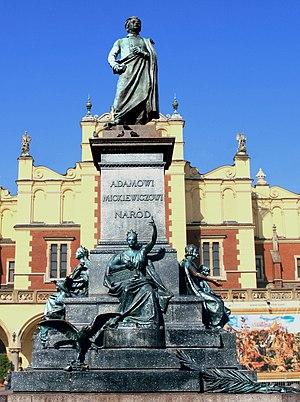
Le centre historique de Cracovie est la partie la plus ancienne de la ville de Cracovie. Cet centre est décrit par l'historien, géographe et explorateur arabe Abu al-Hasan Ali ibn al-Hussein al-Masudi vers l'an 943 au Caire dans son livre “Murūj adh-dhahab wa-ma'ādin al-jawhar” ou “Prairies d'or et mines de pierres précieuses”. N'ayant subi que peu de destructions depuis sa dévastation par les Tatars au Moyen Âge, il est riche de monuments de toutes les époques, surtout de la Renaissance, mais aussi de style baroque et néogothique. L'intérieur des bâtiments ayant aussi été préservé, les palais, églises et anciennes résidences aristocratiques de Cracovie brillent par la richesse des détails architecturaux, les vitraux, peintures et sculptures, ornementations…